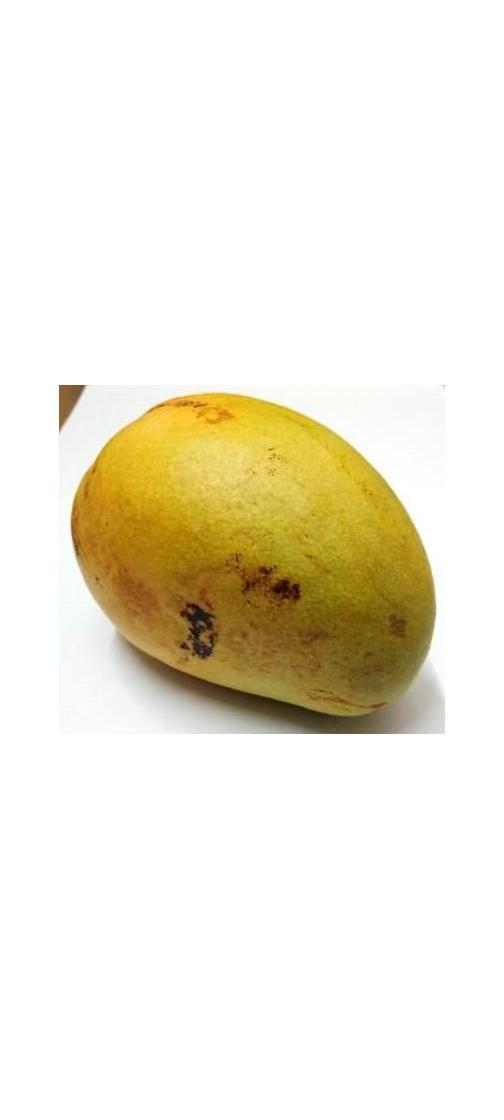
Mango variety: Bari-11